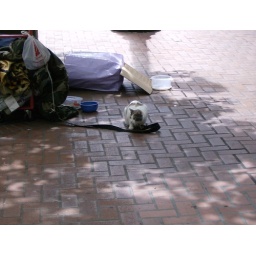
animal abuse in plain sight, market and Front, SF